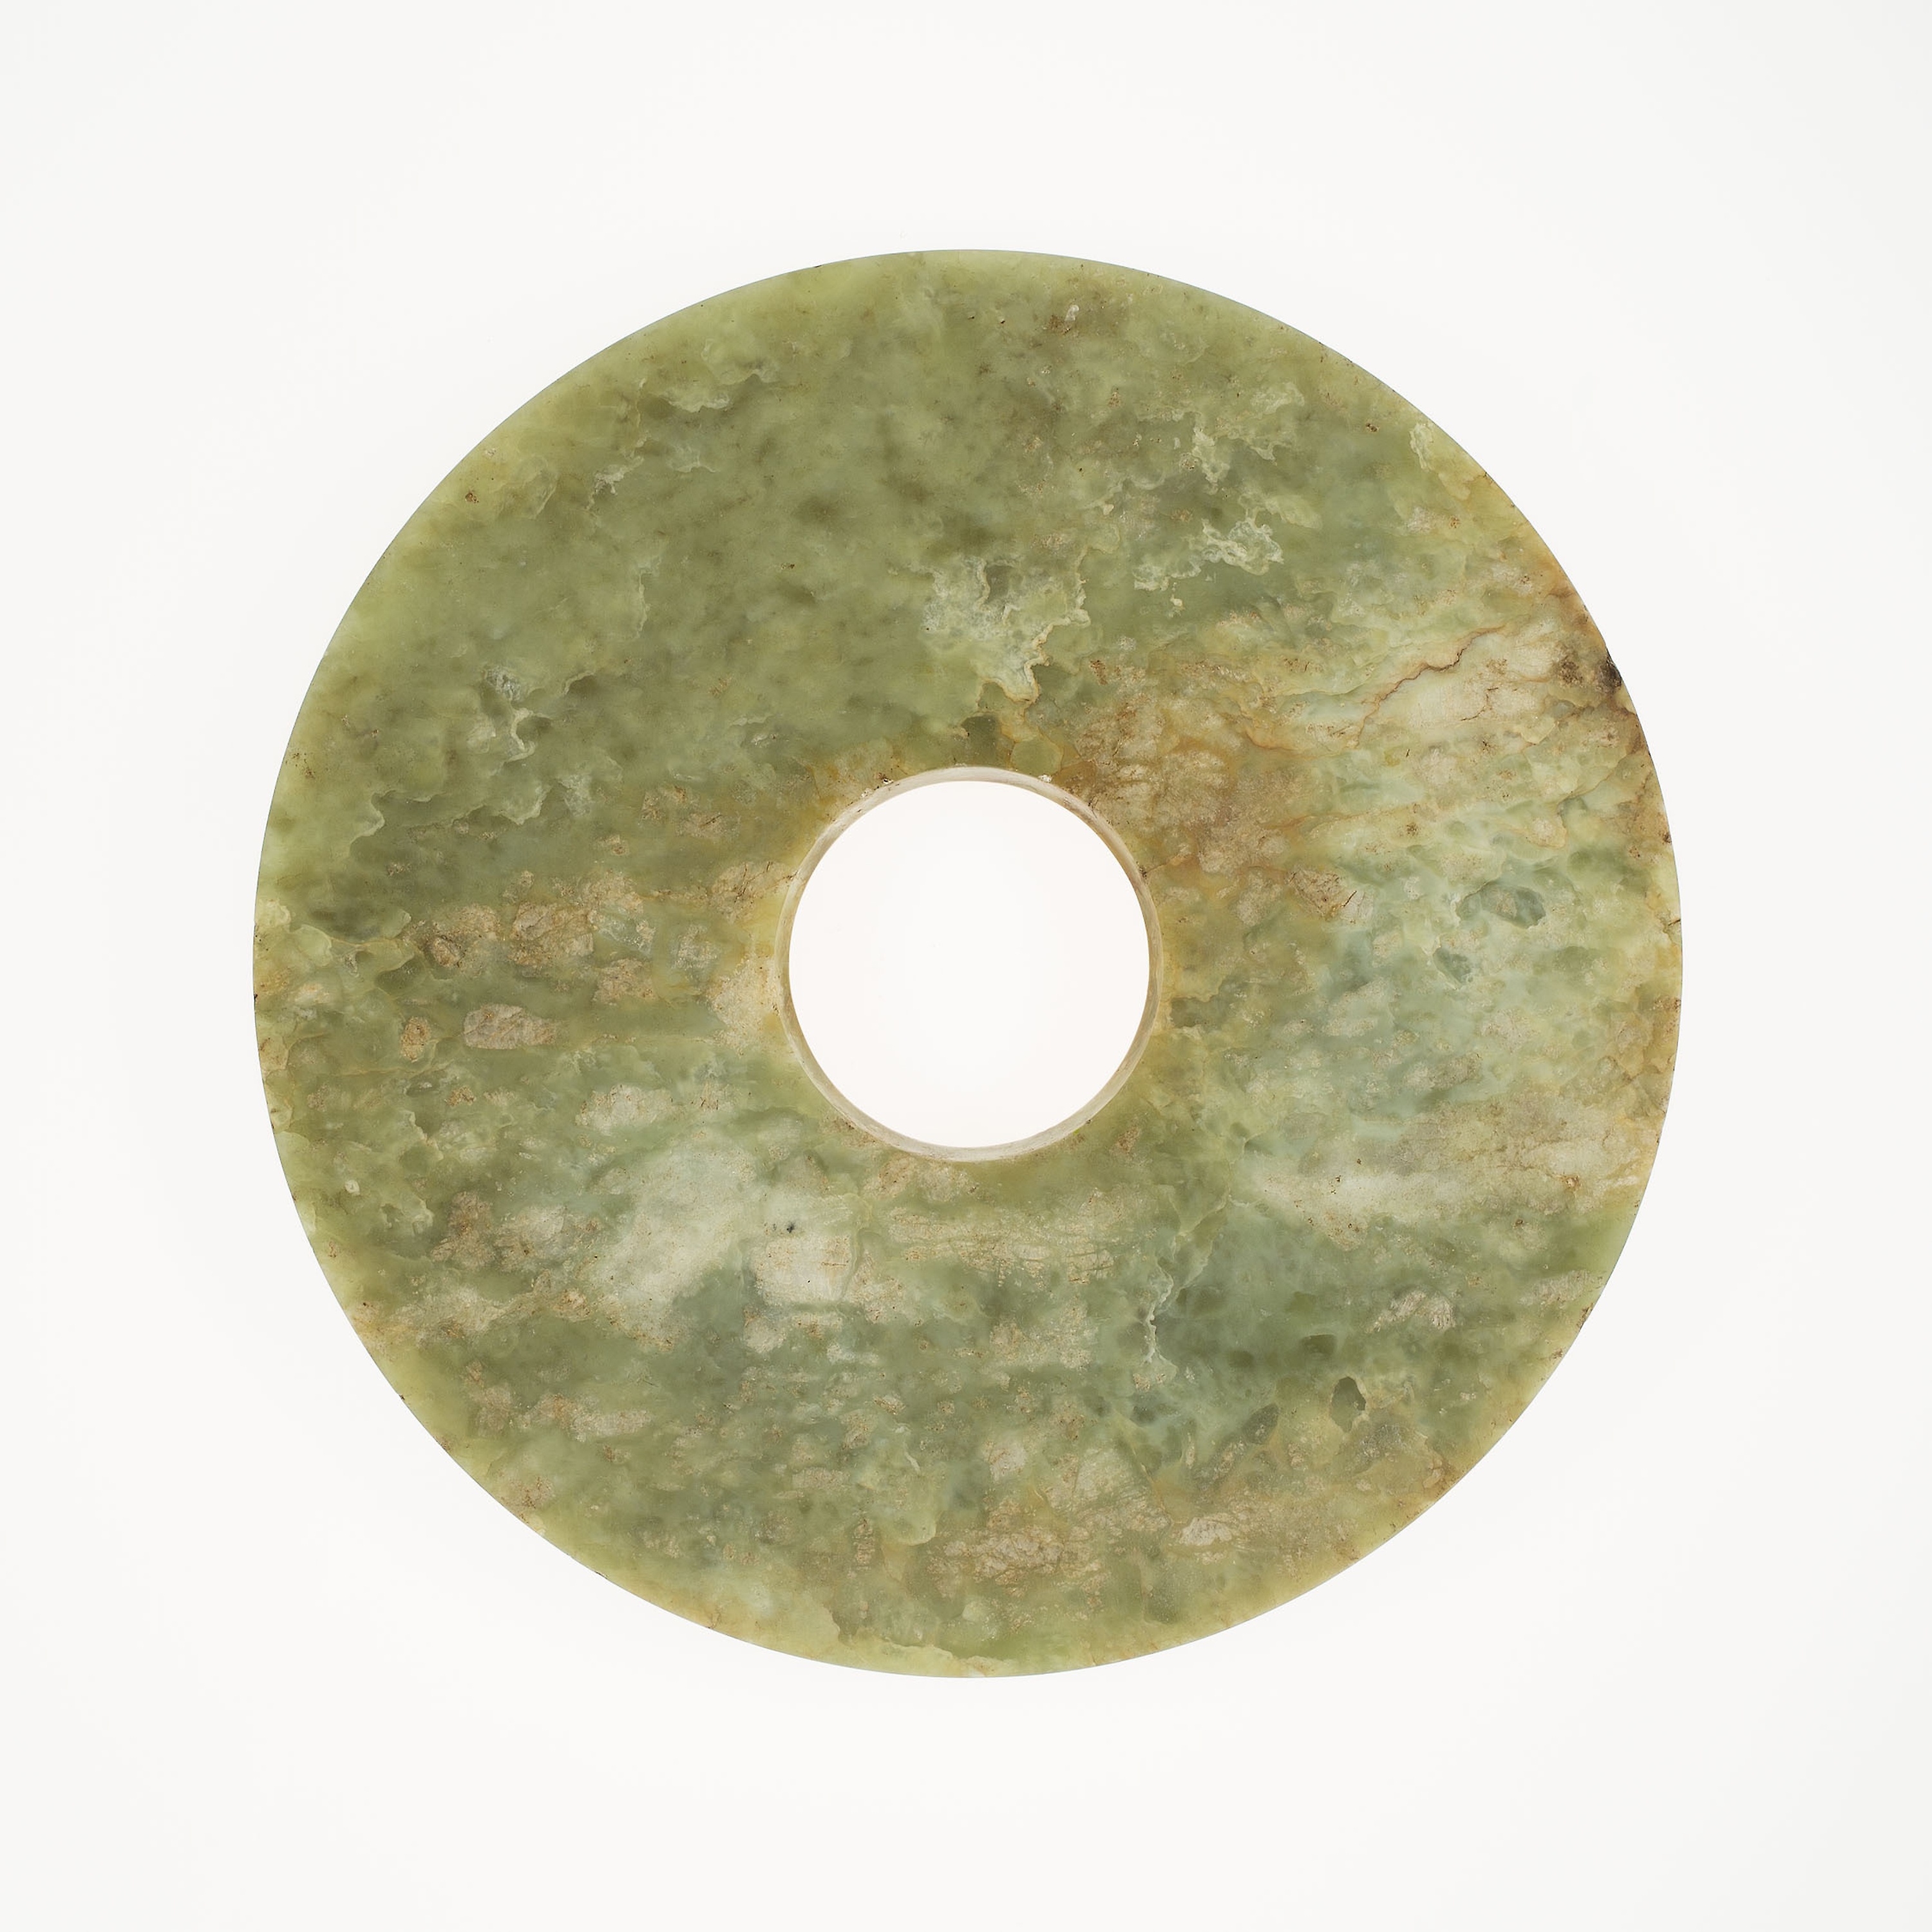
circle, jade, metal